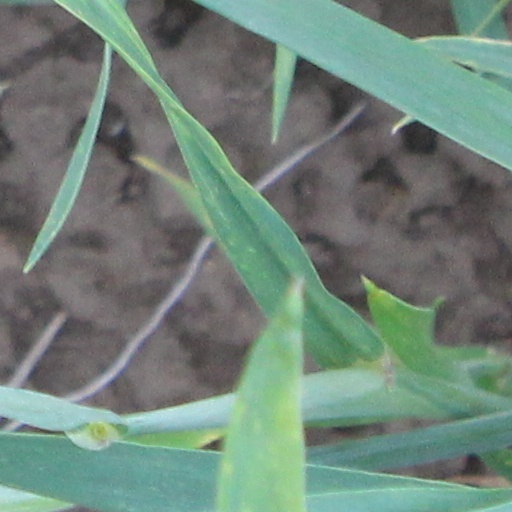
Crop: wheat